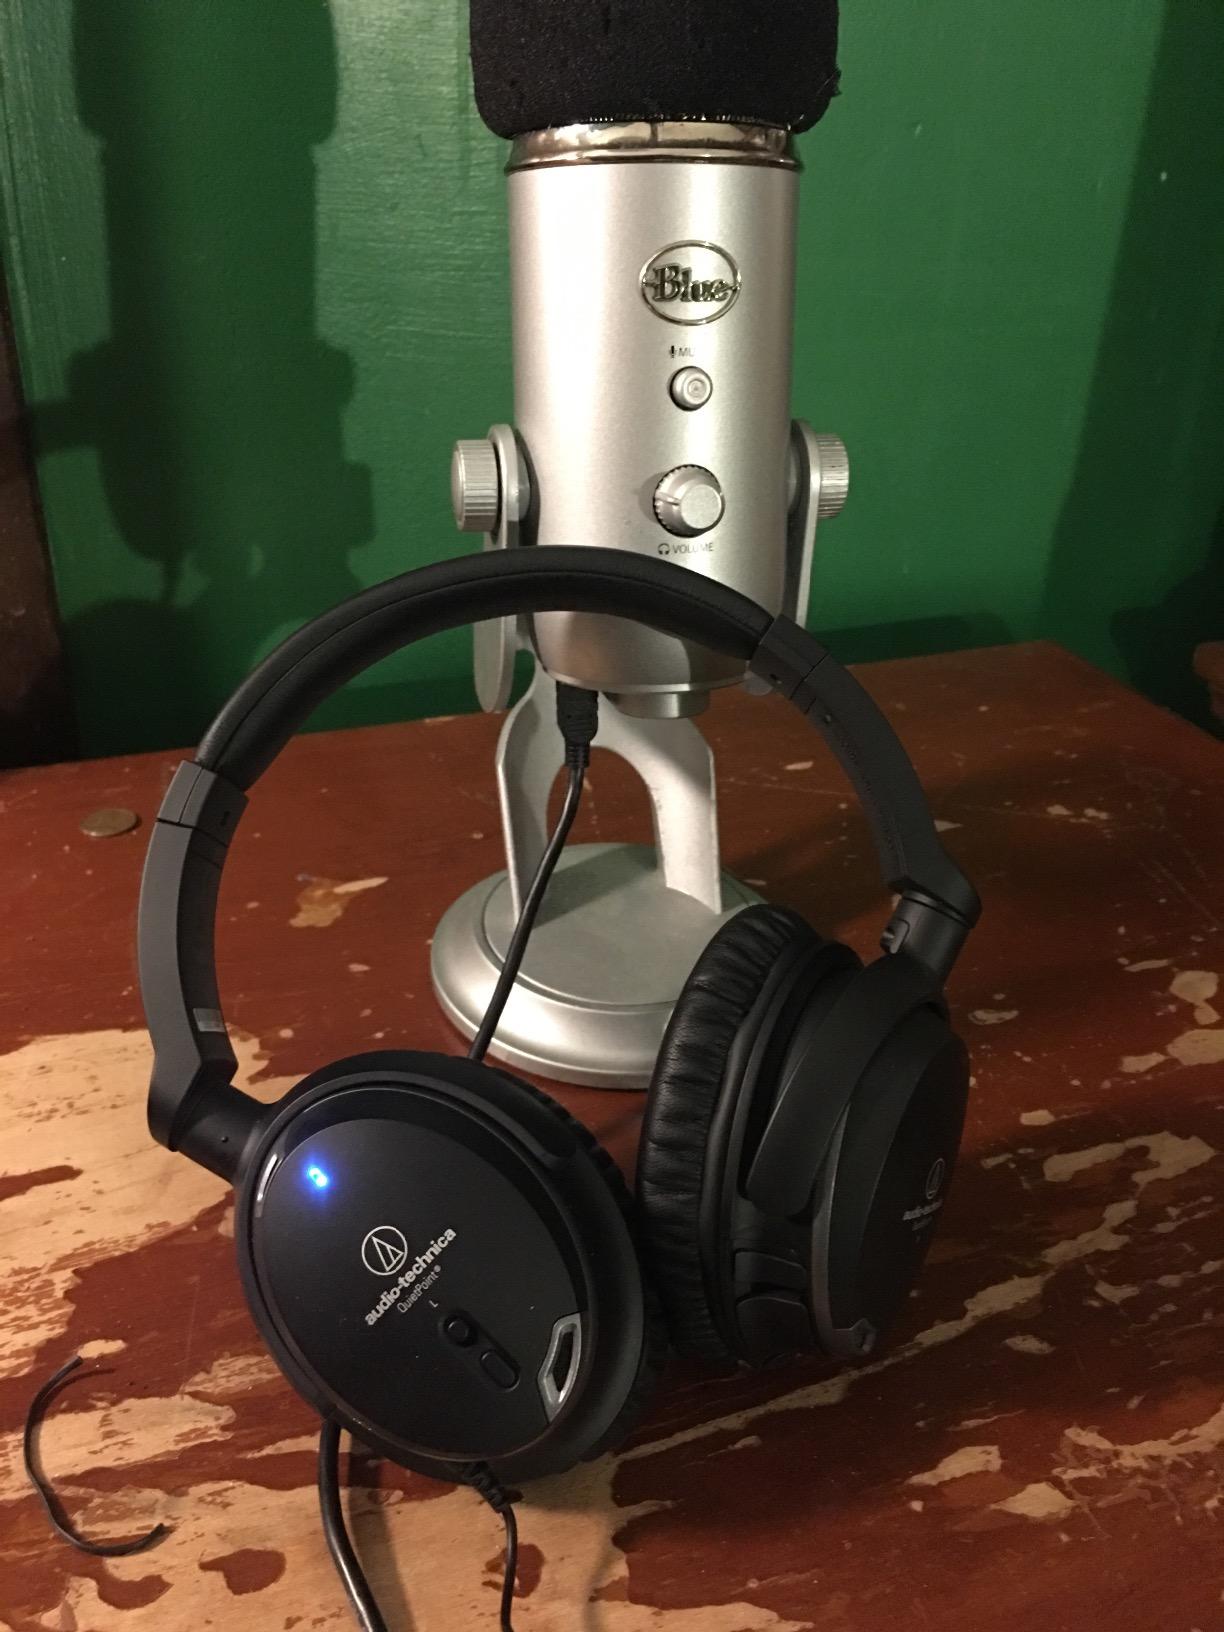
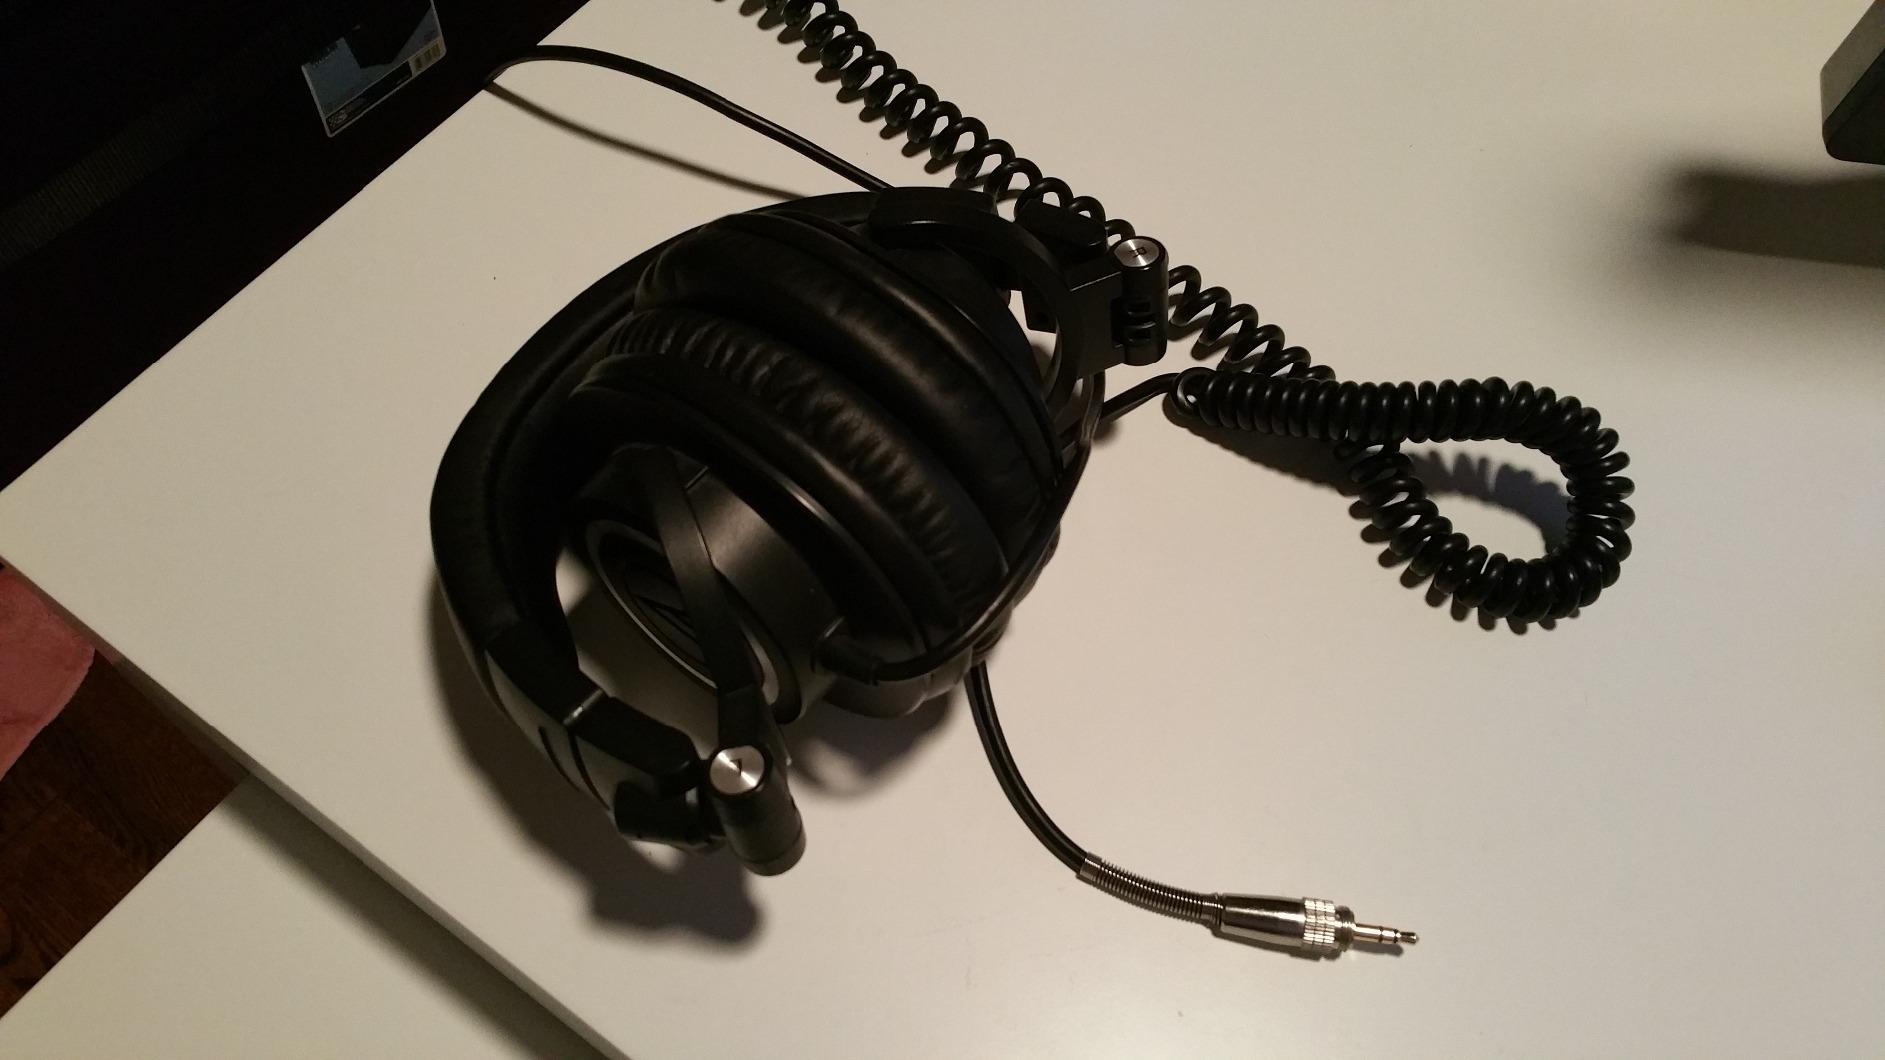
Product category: headphones
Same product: no